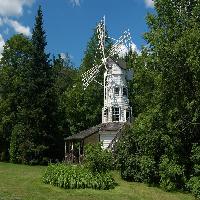
Weather: sun or clear